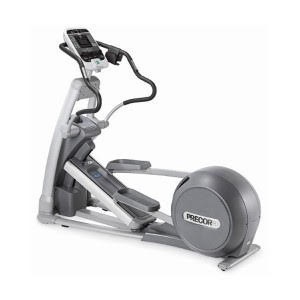
Precor EFX 546i Experience Elliptical [Remanufactured]
Bring home the exact EFX model used in fitness clubs and hotels worldwide. The commercial EFX 546i features CrossRamp technology, ergonomic fixed handlebars, 20 levels of resistance and 10 programs to keep you moving. The programs include manual, (2) Gluteal, Weight Loss, Interval, Heart Rate, Fitness Test and (3) CrossTraining. The easy-to-read console gives you the information you need to monitor your progress – % complete, avg heart rate*, avg speed, calories, CrossRamp angle, goal, heart rate, SmartRate, METS, program profile, resistance level, segment time, speed, total strides, strides/minute, time, units, watts, workout summary. An Options button customizes your workout with goals for time, calories or distance. The console features an integrated reading rack, an accessories holder and a water bottle holder.
Brand: WellnessLyfstylCaribbean
Category: Sporting Goods > Fitness & General Exercise Equipment > Cardio > Cardio Machines > Elliptical Trainers > Magnetic Elliptical Trainers